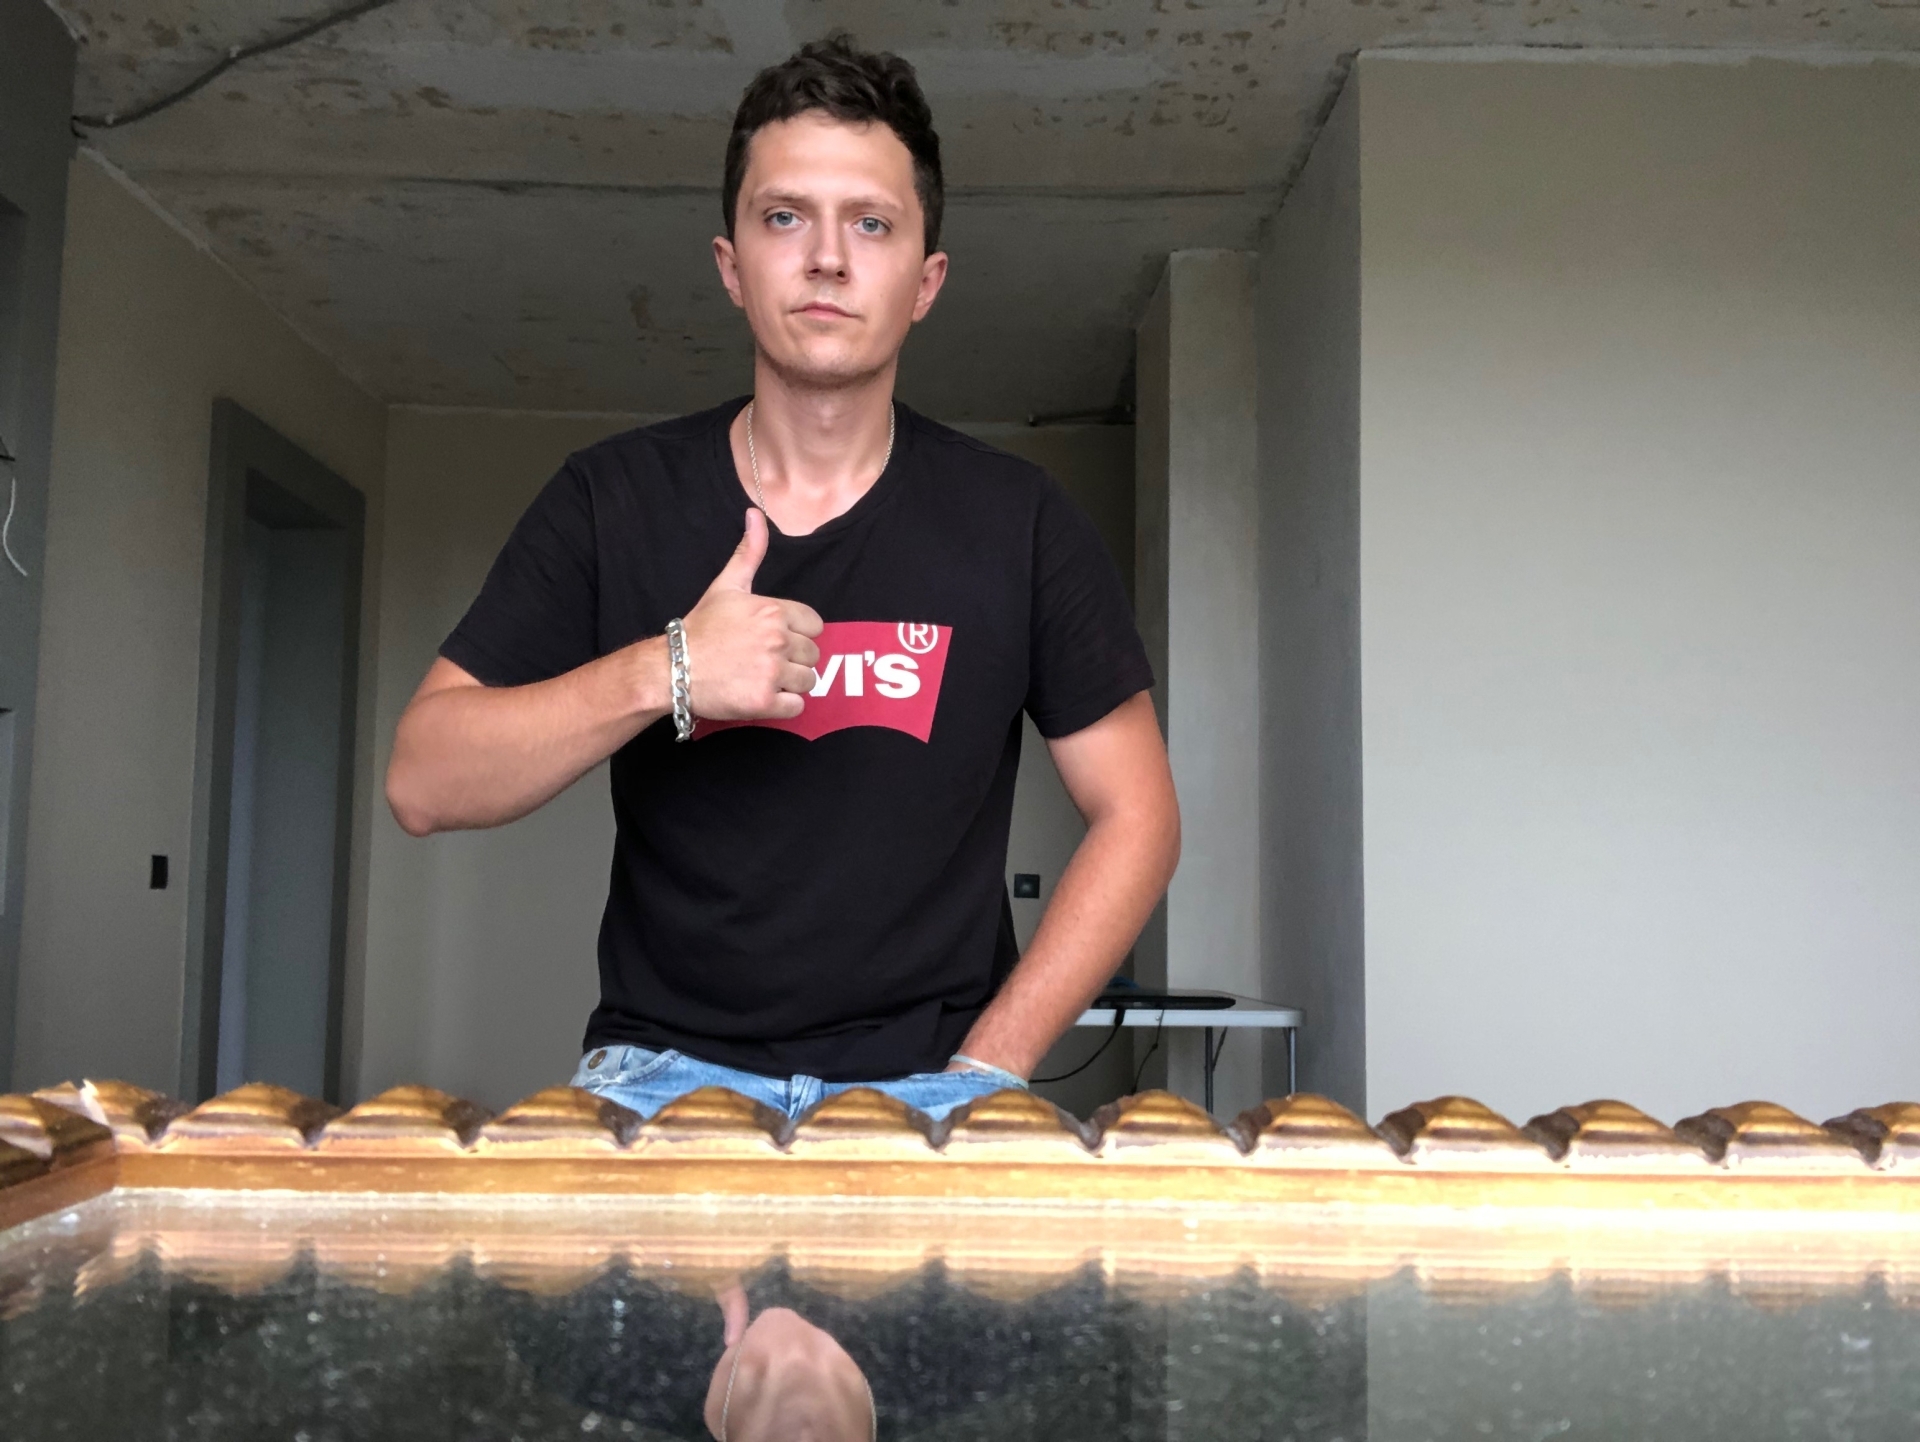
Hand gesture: like